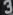
Number: 3